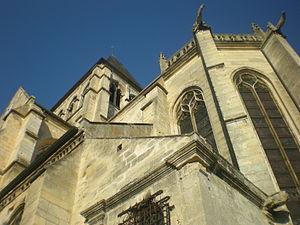
vue sud-est de l'église saint léger d'agnetz
L'église Saint-Léger et Sainte-Agnès d'Agnetz est une église catholique paroissiale située à Agnetz, village au centre du département de l'Oise, en région Hauts-de-France en France. L'église surprend par l'ampleur de ses volumes et son caractère élancé, qui ne semblent pas correspondre à la faible importance de la commune, mais qui s'expliquent en partie par un territoire plus vaste dans le passé. La construction commence vers 1230 par les bas-côtés, qui, en dépit de la date avancée, évoquent encore le style gothique primitif. Les parties hautes de la nef sont terminées vers le milieu du XIIIᵉ siècle et affichent un style gothique rayonnant en plein épanouissement, qui s'exprime notamment à travers les arcatures du faux triforium et l'élégant remplage des fenêtres. La nef représente l'une des principales réalisations de la période rayonnante dans la région. Le transept appartient en grande partie à la même campagne de construction, mais le chantier s'interrompt avant qu'il ne soit achevé, pour ne reprendre qu'une vingtaine d'années plus tard, vers 1270-1280.